Erik Magnussen

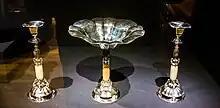
Console set was hand-made by Magnussen for the Women Decorators' Club show in New York City, 1927.

Erik Magnussen (14 May 1884 – 24 February 1961) was a Danish silversmith and designer. He was from 1925 to 1939 based in the United States, initially as artistic director of the Gorham Manufacturing Company in New York City and later with his own workshop in first Chicago and then Los Angeles.